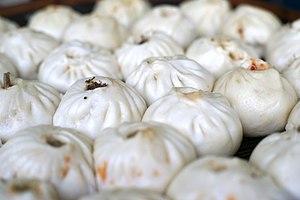
Un groupe de baozi, petits pains chinois fourrés à la viande
La cuisine chinoise est une des plus réputées au monde, et sans doute celle qui comporte le plus de variations. Il faut plutôt parler des cuisines chinoises car l’aspect régional est fondamental. Malgré une continuité remarquable dans l’histoire de cette cuisine, l’apparition de cuisines régionales telles que nous les connaissons aujourd’hui est un phénomène assez récent, datant souvent du XIXᵉ siècle. La première grande division régionale est celle du blé, plus anciennement du millet au nord et du riz au sud.
Le baozi, petit pain farci et cuit à la vapeur, est un amuse-gueule très populaire de la cuisine chinoise. Le nǎihuángbāo en est une version spécifique du sud de la Chine et du Viêt Nam, où il est connu sous le nom de bánh bao. La pâte des versions sud-chinoise et vietnamienne contient du sucre, tandis que les baozi du Nord sont salés ou fades. La farce en Chine du Sud et du Sud-Ouest et au Viêt Nam contient souvent de l'œuf dur et parfois de la saucisse, tandis que celle de Chine du Nord et de l'Est est plus proche de la farce des buuz mongols ou des jiaozi. Il existe également des versions sucrées dans le Nord, contenant généralement de la pâte de haricot : soja rouge, vert ou jaune.